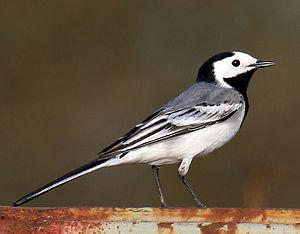
Bergeronnette grise Frysk: Boumantsje Gàidhlig: Breac an t-sìl Magyar: Barázdabillegető Italiano: Motacilla alba 日本語: タイリクハクセキレイ Lietuvių: Baltoji kielė Latviešu: Baltā cielava Nedersaksies: Akkermannetjen
La Bergeronnette grise, aussi appelée Hochequeue gris, est une espèce de petit passereau de la même famille que les pipits et la sentinelle. Cette espèce niche dans la plus grande partie de l'Europe et de l'Asie, ainsi que dans certaines parties de l'Afrique du Nord. Elle est sédentaire dans la partie la plus douce de son habitat et migre vers le sud dans les autres cas.
La poésie philosophique ou la poésie de la pensée est un genre littéraire combinant poésie et philosophie. Les poèmes à contenu philosophique réconcilient deux types de productions littéraires souvent opposés sous l'angle de la rationalité. La poésie d'une part, produit fréquemment un discours irrationnel proche du mythe : elle vise surtout l'esthétique. Le terme « poésie » et ses dérivés viennent également du grec ancien ποίησις, dérivé de ποιεῖν qui signifie « faire, créer » : le poète est donc un créateur, un inventeur de formes expressives. La philosophie d'autre part, produit un discours rationnel par l'intermédiaire du logos. Le mot philosophie désigne une activité et une discipline existant depuis l'Antiquité. Différents buts peuvent lui être attribués, de la recherche de la vérité, et de la méditation sur le bien et le beau, à celle du sens de la vie, et du bonheur, mais elle consiste plus largement dans l'exercice systématique de la pensée et de la réflexion. Ancrée dès ses origines dans le dialogue et le débat d'idées, la philosophie peut également se concevoir comme une activité d'analyse, de définition, de création ou de méditation sur des concepts.